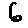
Label: 6